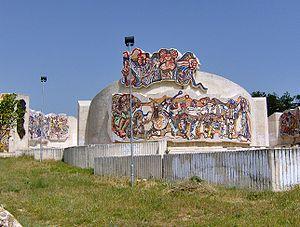
Cet article recense les monuments à la Seconde Guerre mondiale en Macédoine du Nord.